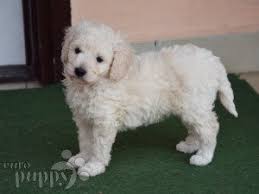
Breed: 200-n000010-miniature_poodle